Rishikesh

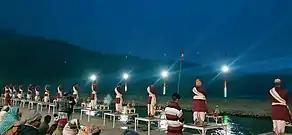
Ganga Aarti At Triveni Ghat

The Ganga Aarti (also known as Maha Aarthi) is performed at dusk at the Triveni Ghat. This popular Hindu religious ritual involves playing music and providing religious offerings to the fire.